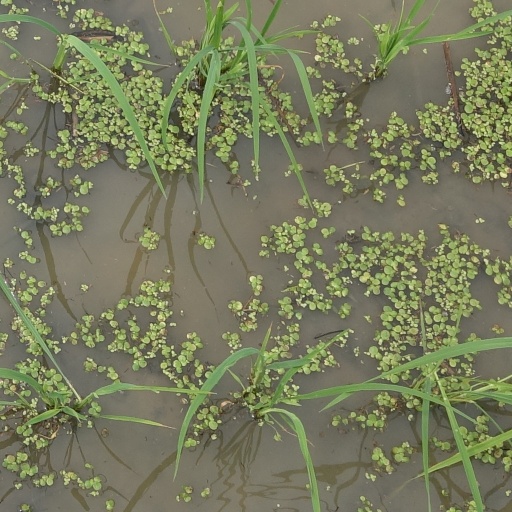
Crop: rice